Jaan Kriisa

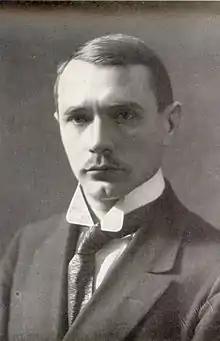
Jaan Kriisa

Jaan Kriisa (31 December 1882 Ulila Parish, Tartu County – 8 August 1942 Sosva, Sverdlovsk Oblast, Russia) was an Estonian lawyer and politician. He was a member of I Riigikogu.